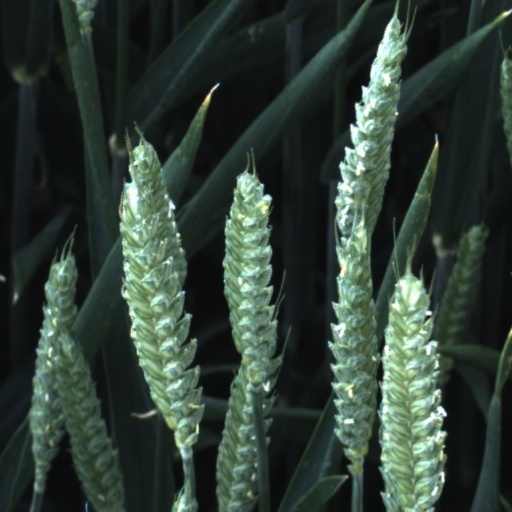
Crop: wheat